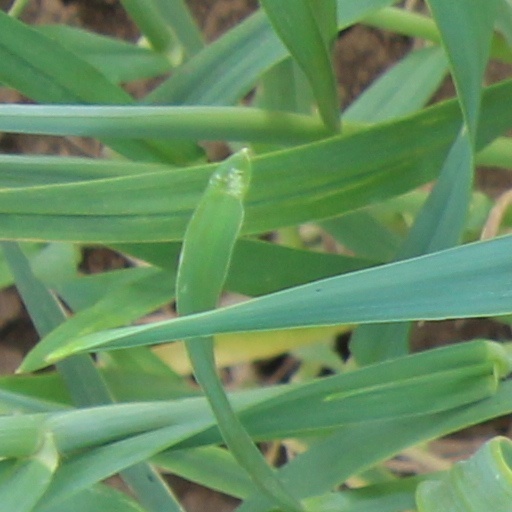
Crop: wheat